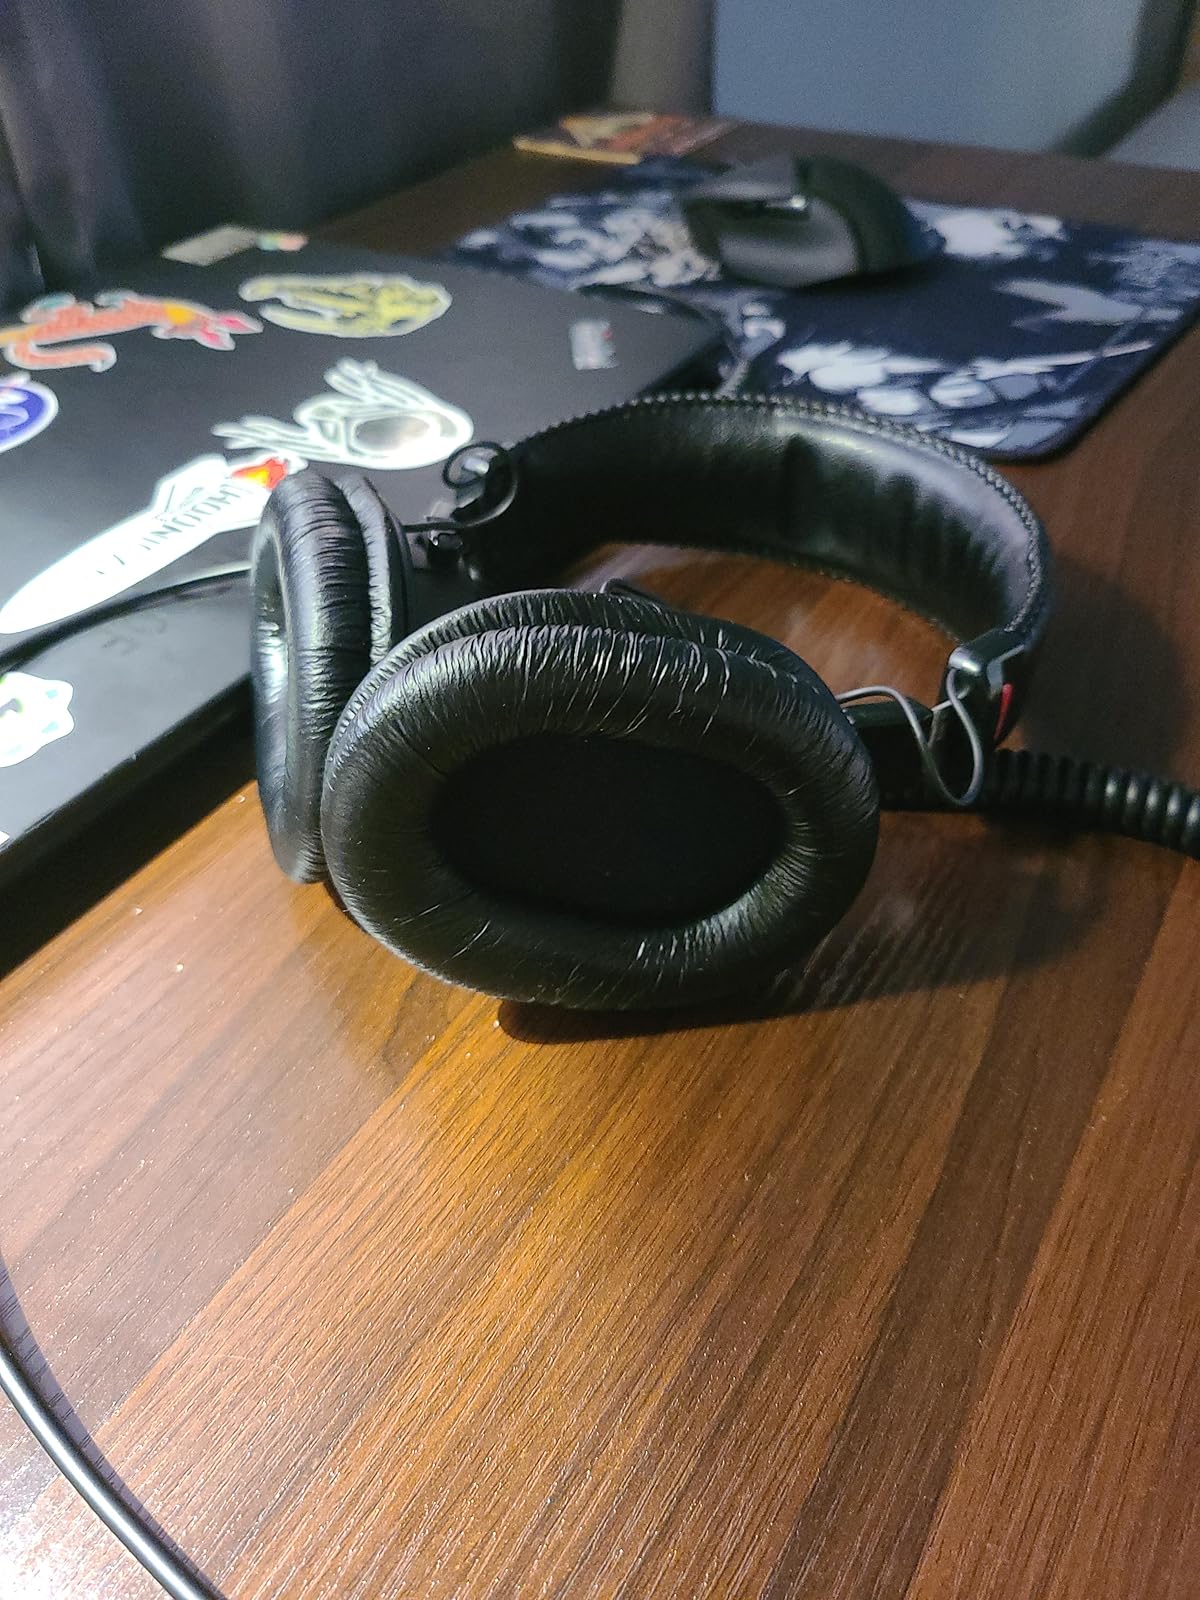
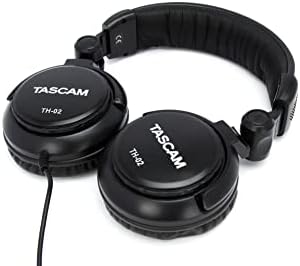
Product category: headphones
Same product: no